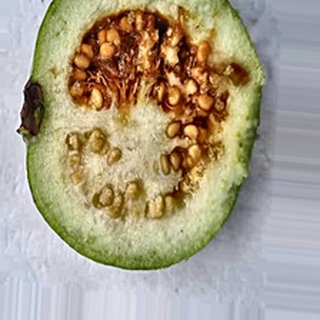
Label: guava_fruit_fly